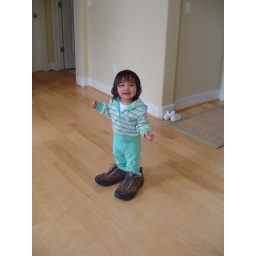
Most little girls like trying on Mommy's high heels. Maggie likes walking in Baba's hiking boots!